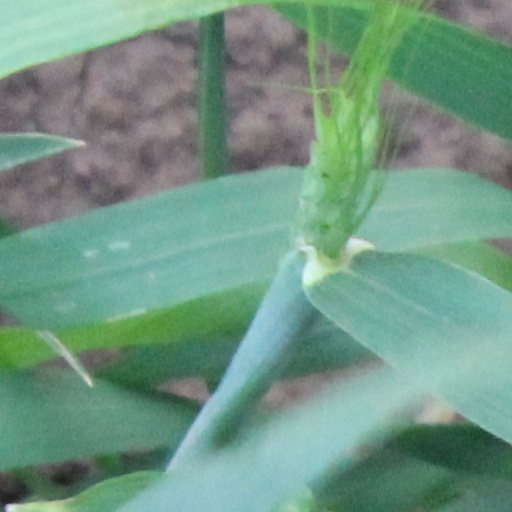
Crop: wheat